Edwardstown railway station

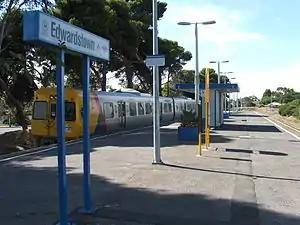
Northbound view from Platform 2, February 2008

Edwardstown railway station is located on the Seaford and Flinders lines. Situated in the inner south-western Adelaide suburb of Edwardstown, it is 7.9 kilometres from Adelaide station.